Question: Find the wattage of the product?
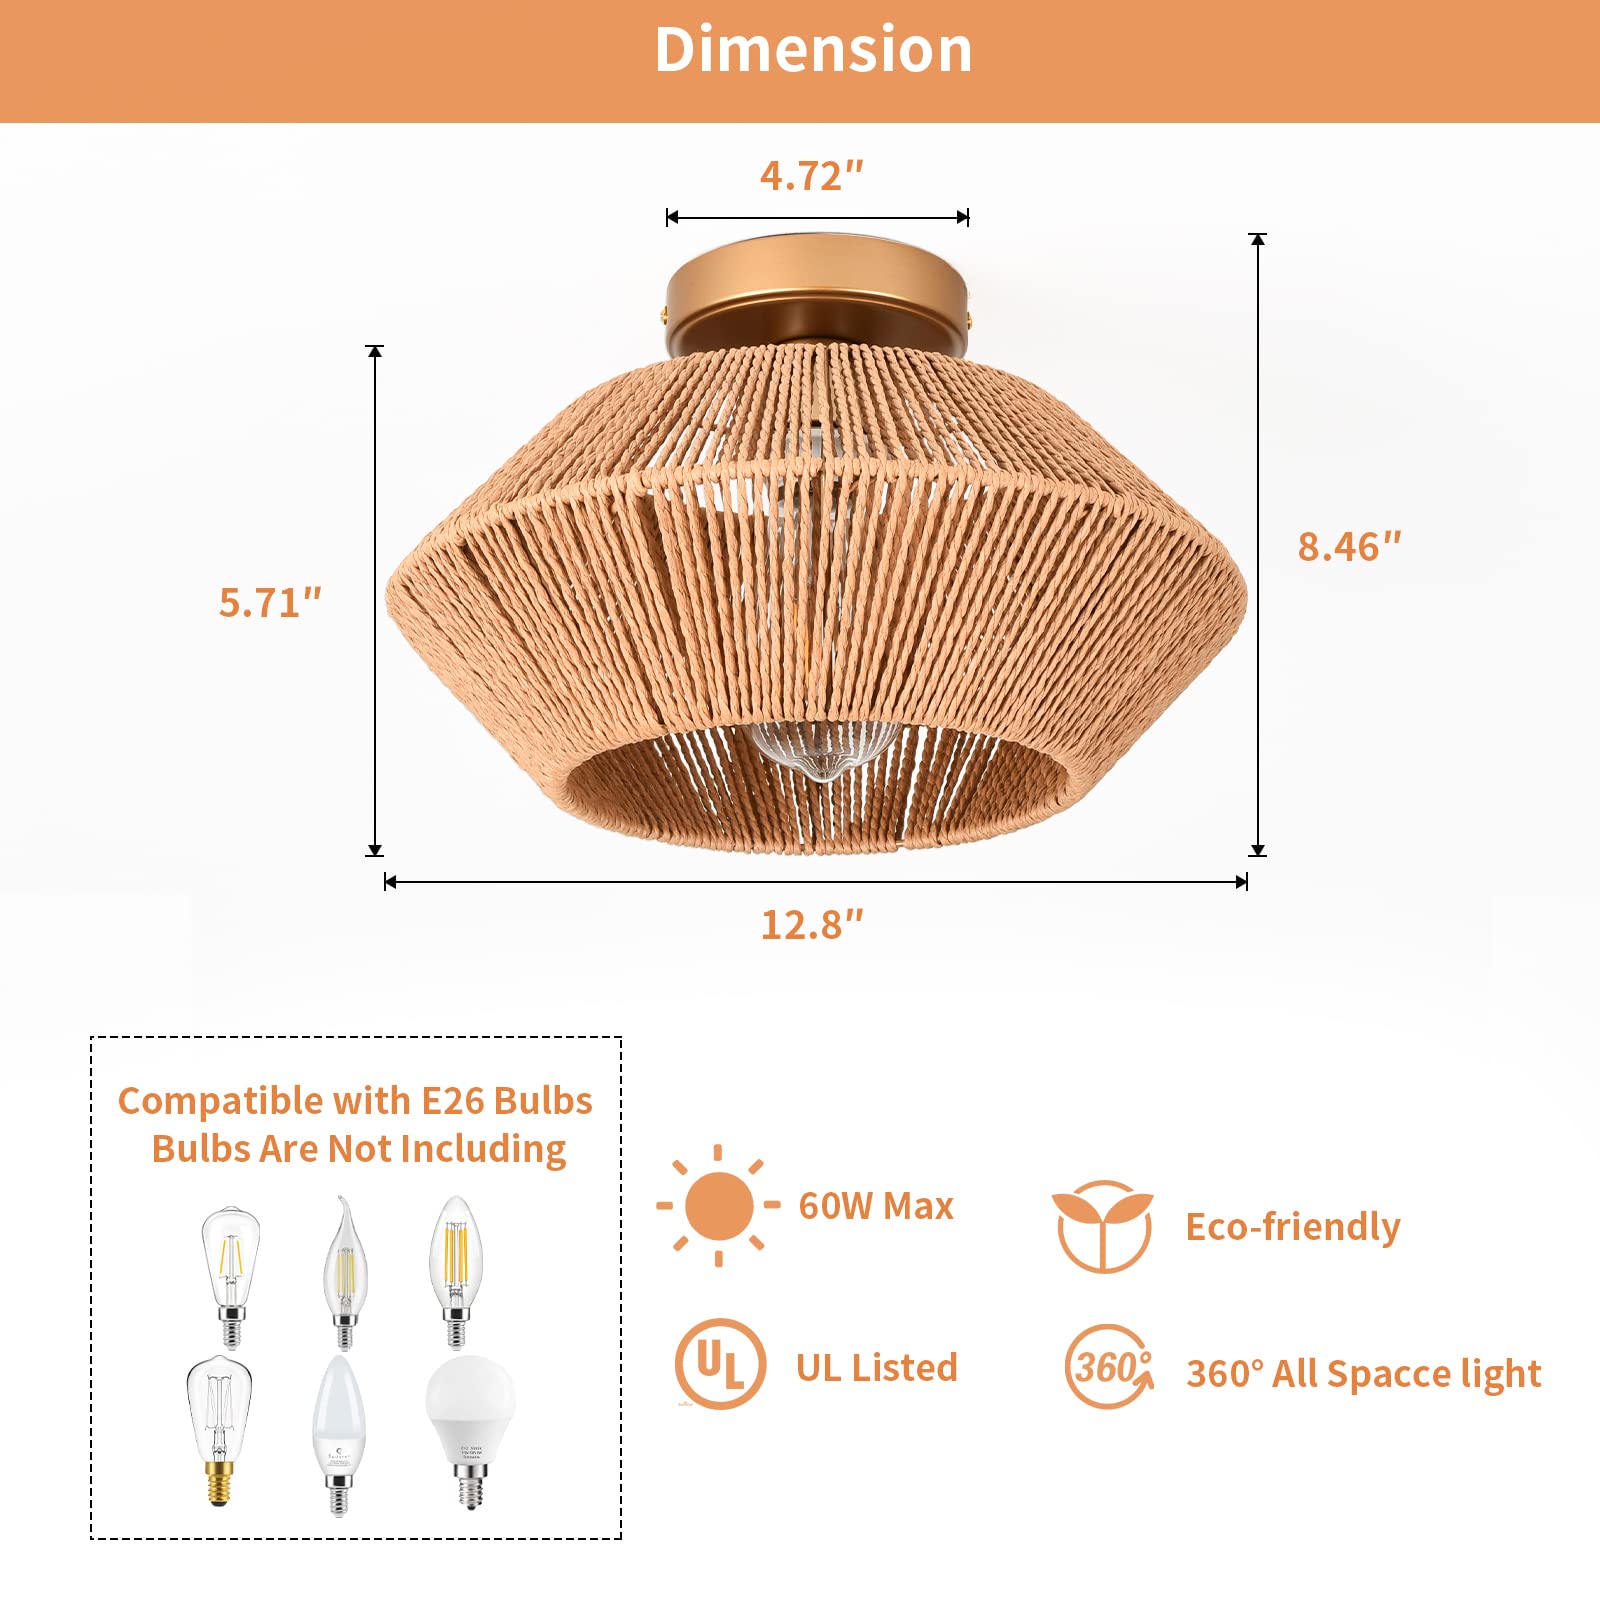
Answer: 60.0 watt